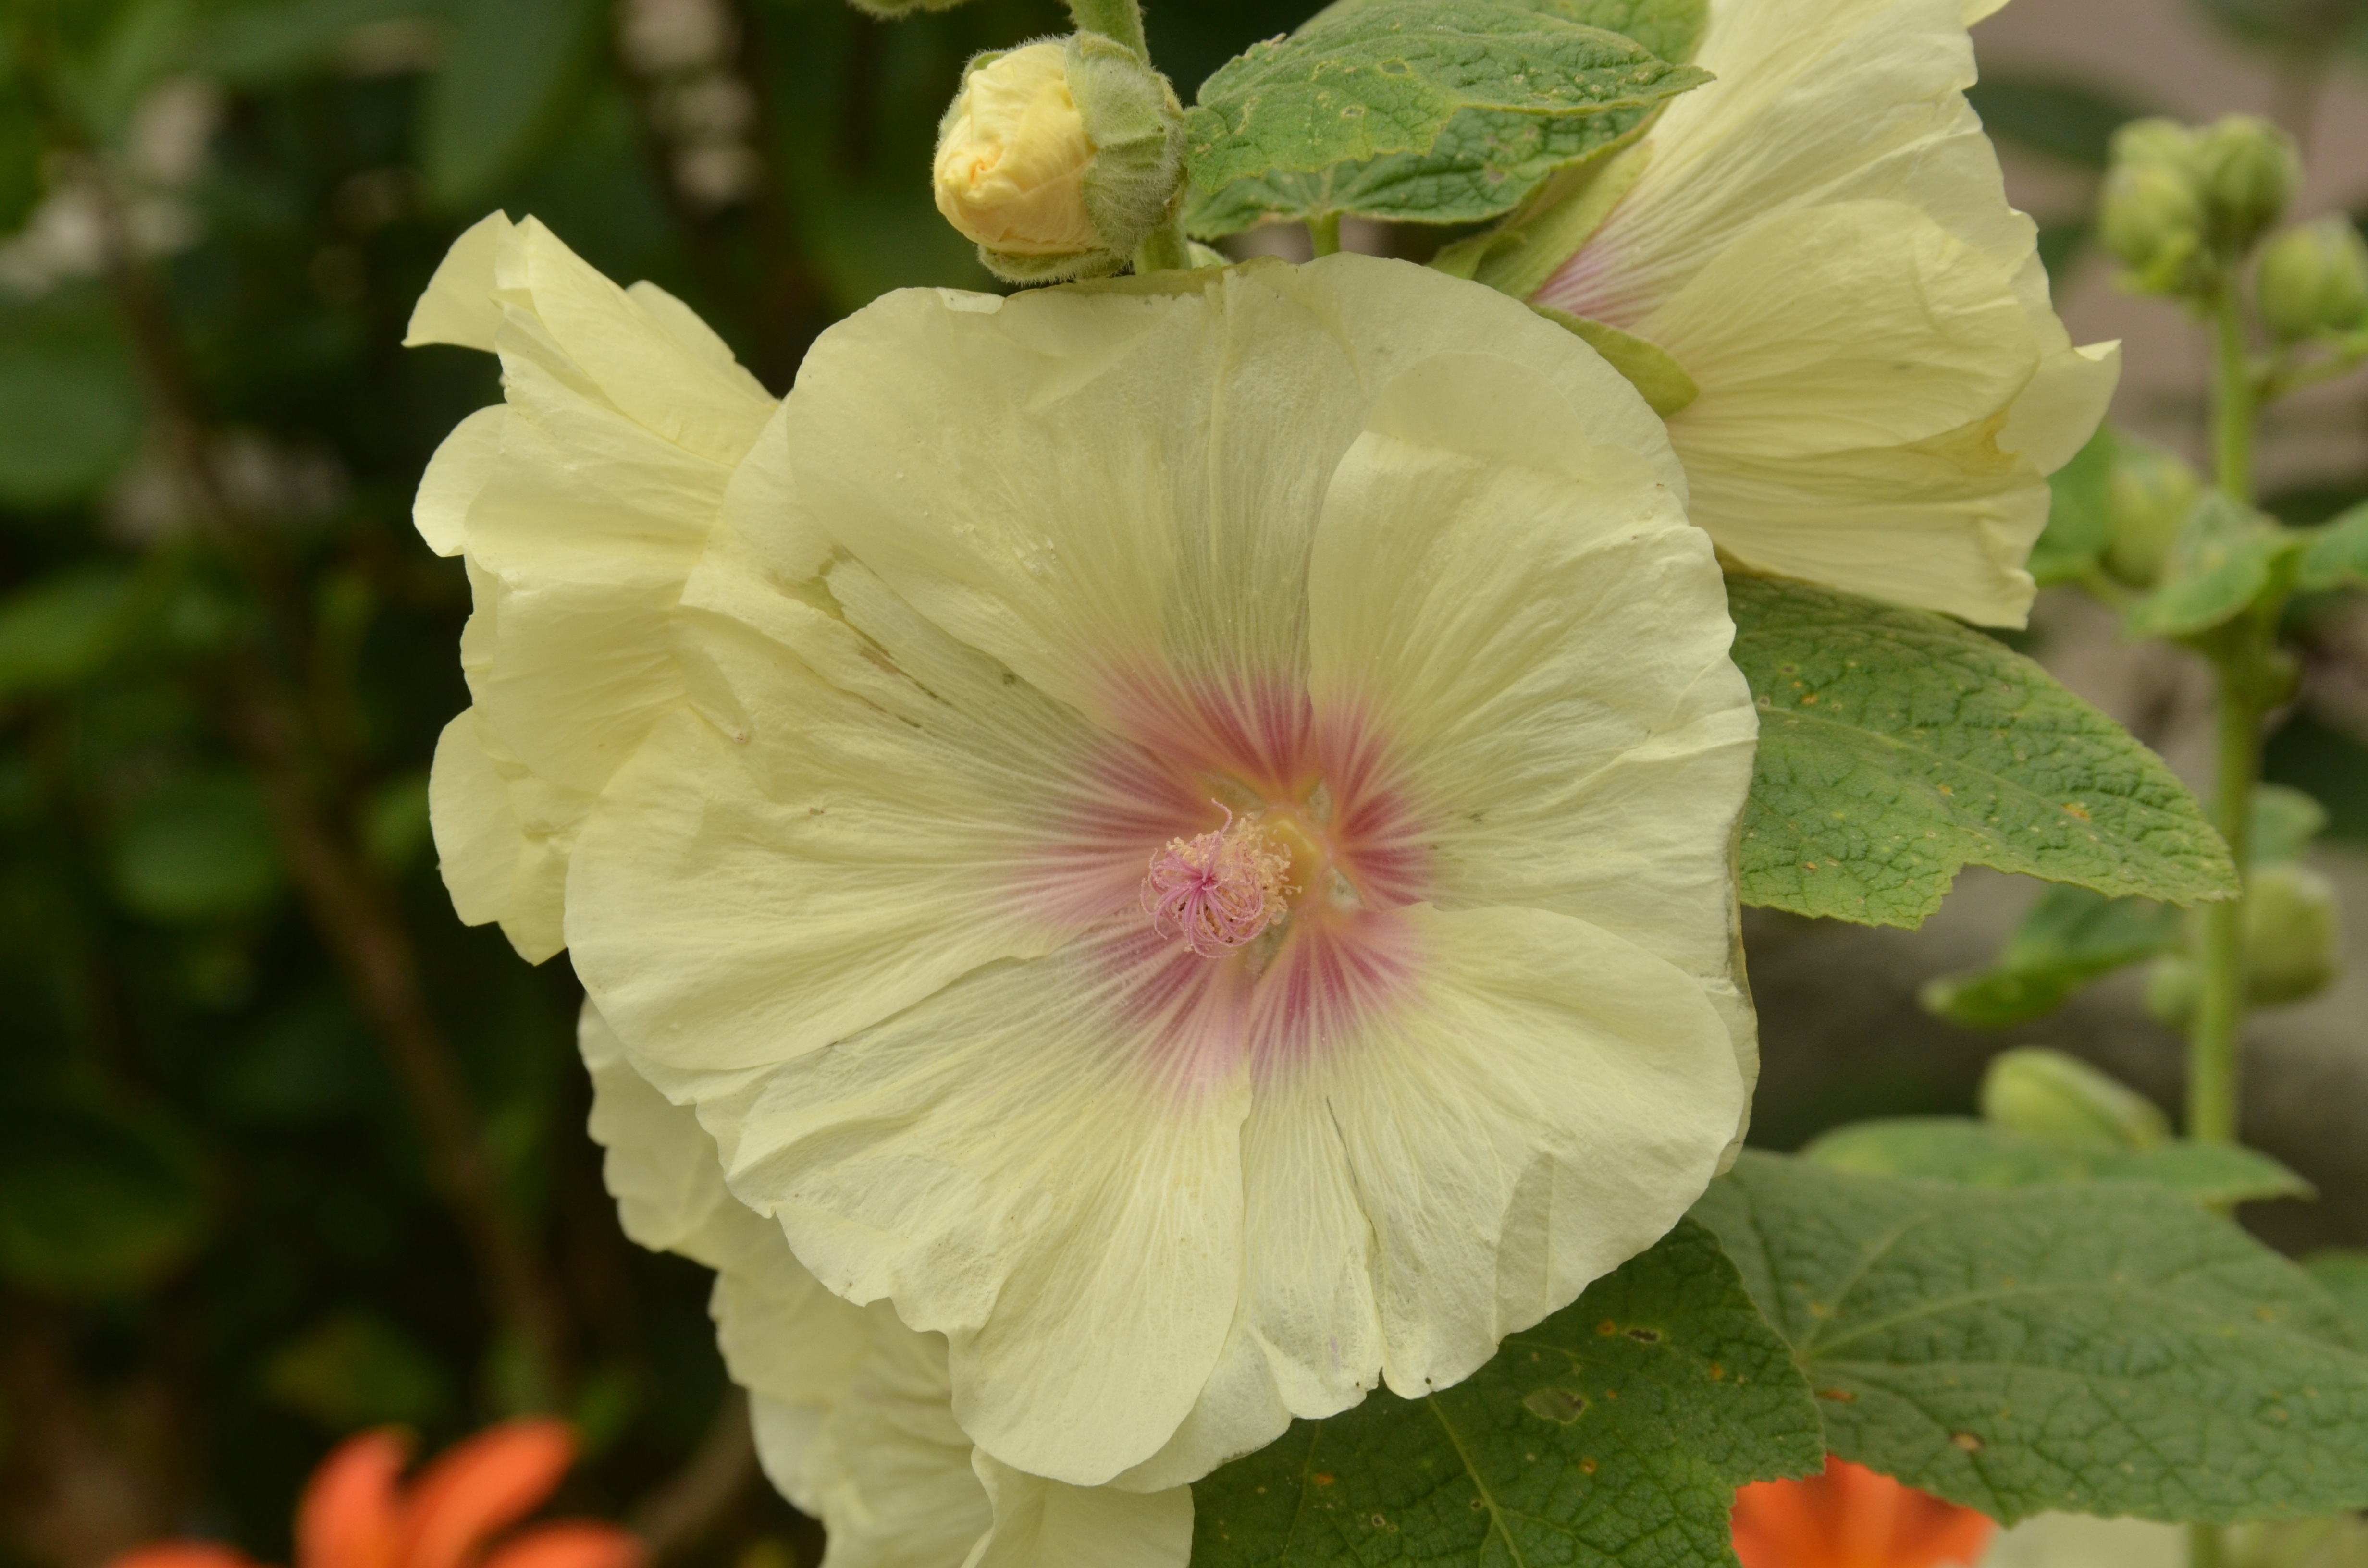
nature, plant, flower, petal, heart, rose, pollen, produce, botany, yellow, flora, hibiscus, hollyhock, evening primrose, malvales, hollyhocks, macro photography, pestle, flowering plant, chinese hibiscus, annual plant, land plant, mallow family, large flowered evening primrose